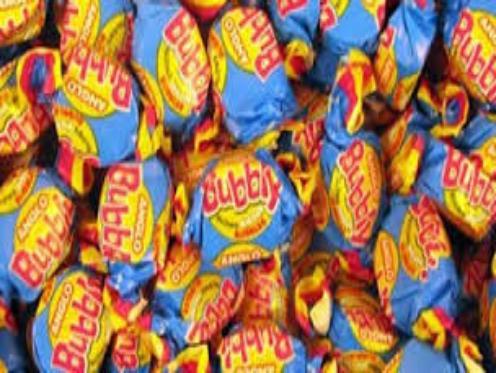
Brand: Anglo Bubbly
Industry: Food